Christian IV of Denmark

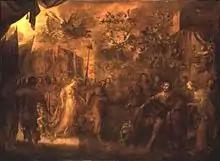
Christian IV receives homage from the countries of Europe as mediator in the Thirty Years' War.Grisaille by Adrian van de Venne, 1643.

Despite Christian's many efforts, the new economic projects did not return a profit. He looked abroad for new income. Christian IV's Expeditions to Greenland involved a series of voyages in the years 1605–1607 to Greenland and to Arctic waterways in order to locate the lost Eastern Norse Settlement and to assert Danish sovereignty over Greenland. The expeditions were unsuccessful, partly due to leaders lacking experience with the difficult Arctic ice and weather conditions. The pilot on all three trips was English explorer James Hall. An expedition to North America was commissioned in 1619. The expedition was captained by Dano-Norwegian navigator and explorer, Jens Munk. The ships, searching for the Northwest Passage, arrived in Hudson Bay landing at the mouth of Churchill River, settling at what is now Churchill, Manitoba. However, it was a disastrous voyage, with cold, famine, and scurvy killing most of the crew.